Hong Chen

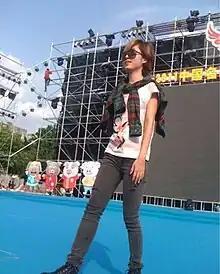

Hong Chen (Chinese: 洪辰, also known as Cici Hong) is a Chinese singer who finished as the runner-up in 2011 Super Girl television singing contest.